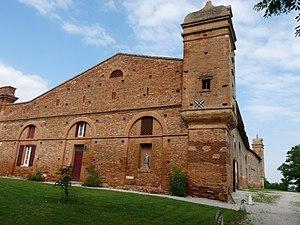
Château de Montlaur, Haute-Garonne, France
Montlaur est une commune française située dans le département de la Haute-Garonne, en région Occitanie.